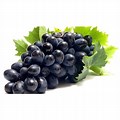
Label: Grapes